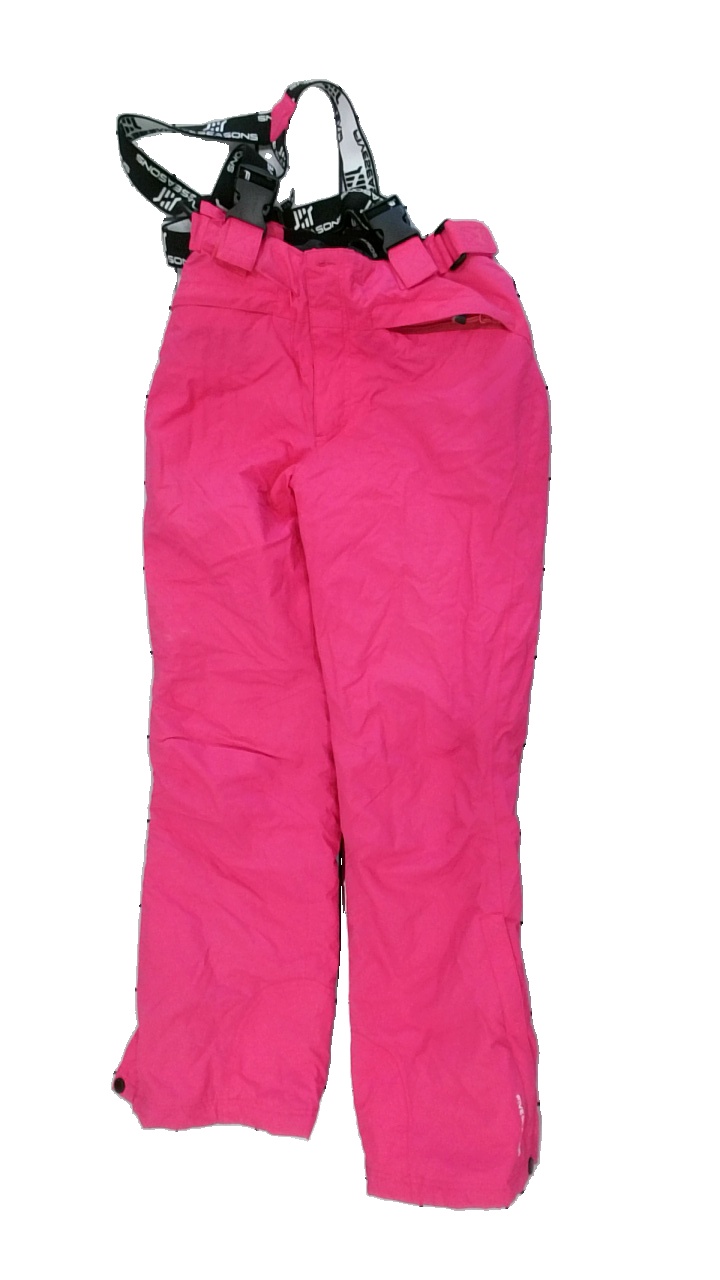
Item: Rain Trousers (Ladies)
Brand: Five Seasons
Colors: Pink
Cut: None
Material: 100% nylon
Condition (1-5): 5
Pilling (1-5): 5
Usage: Reuse
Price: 100-150